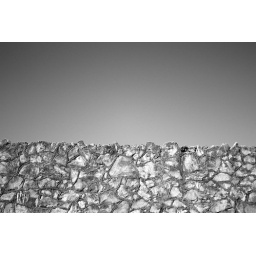
This is a very old wall in our home town, it now stands between to modernized buildings.